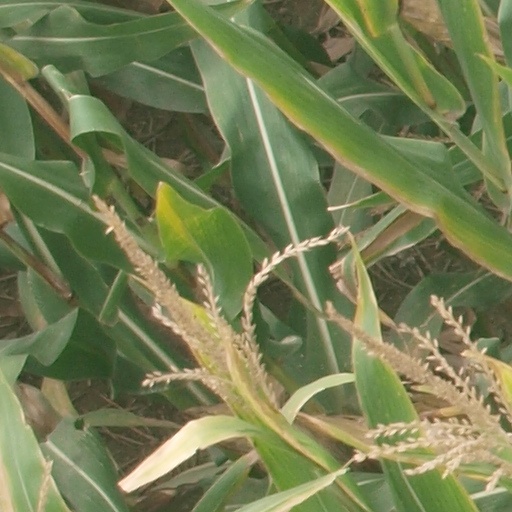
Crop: maize; corn